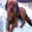
Label: dog